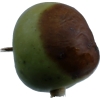
Label: Apple 12